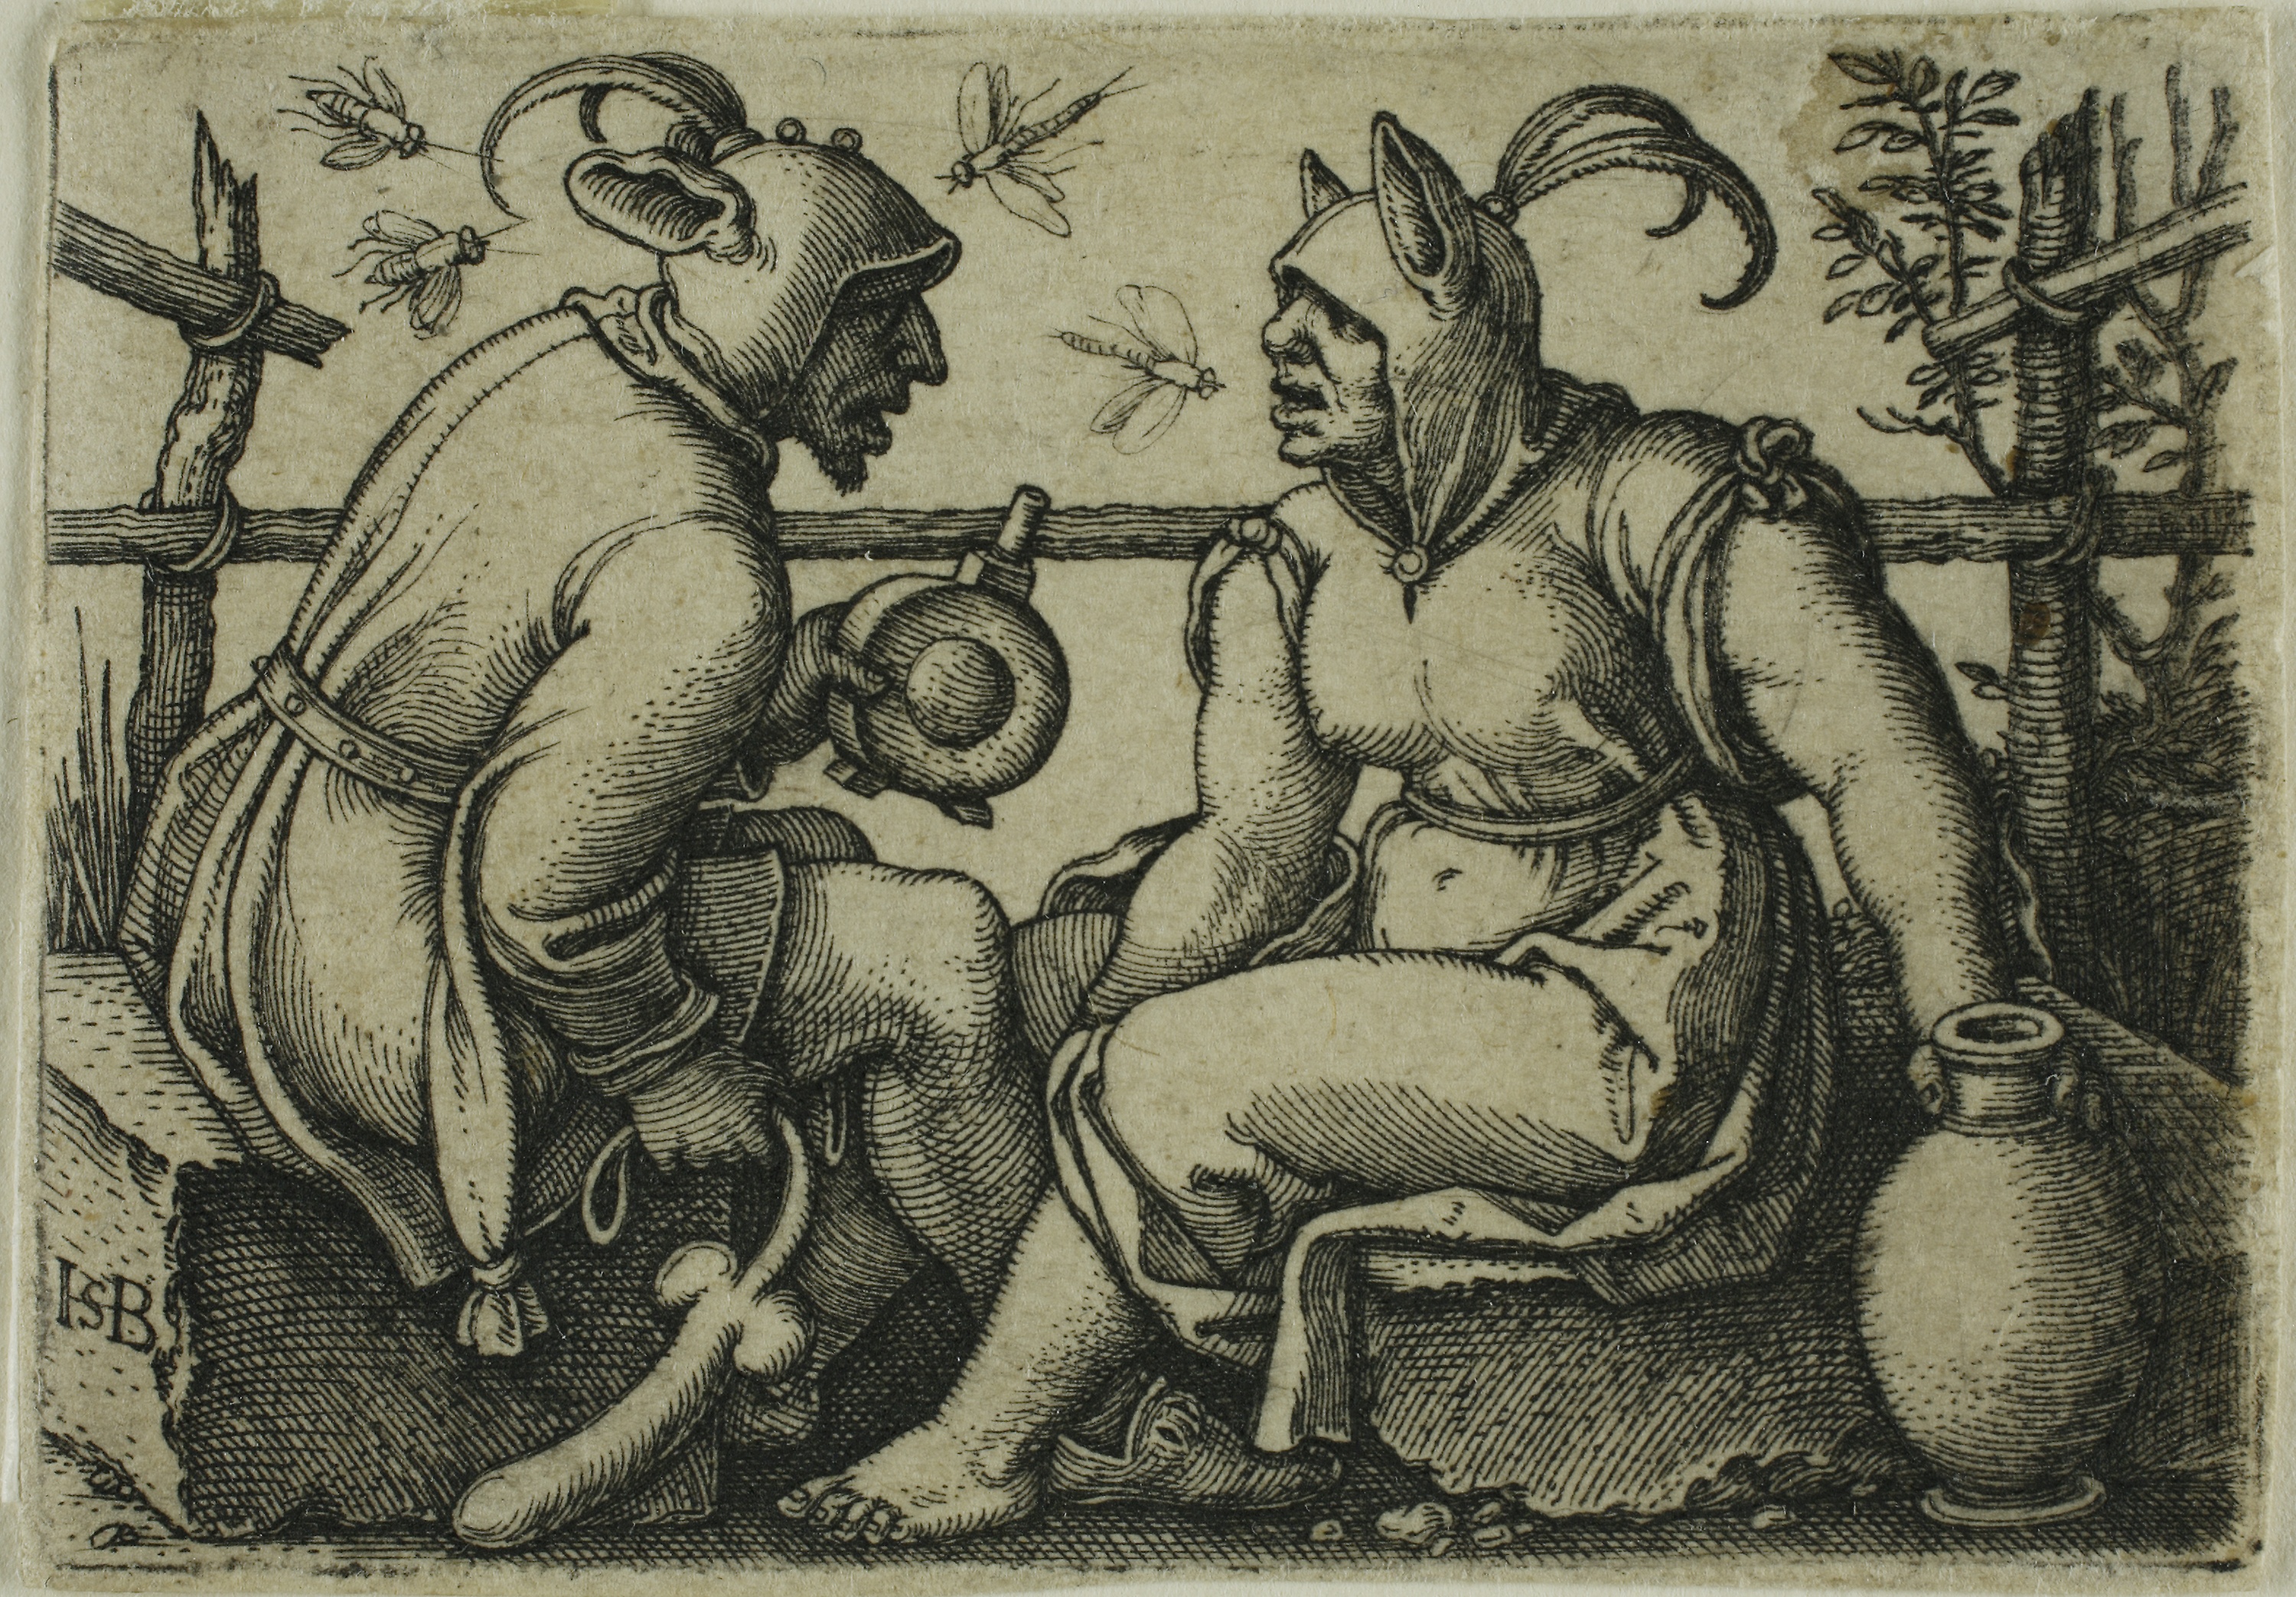
art, fauna, history, drawing, illustration, mythology, visual arts, middle ages